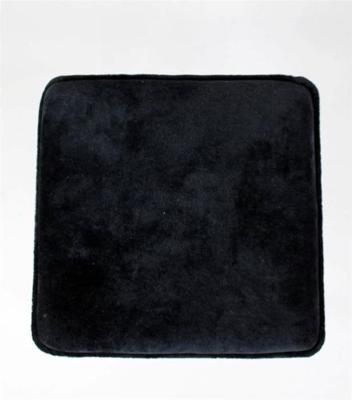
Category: chair